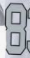
Number: 8